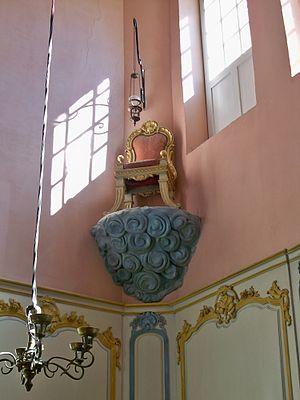
Synagogue de Cavaillon, Vaucluse, France
La synagogue de Cavaillon, située rue hébraïque, l’une des plus anciennes synagogues françaises, est édifiée par les Juifs comtadins de Cavaillon à la fin du Moyen Âge au XVᵉ siècle, les juifs ayant obtenu de l'évêque de Cavaillon l'autorisation de la construire en 1494. C'est peut-être sur les substructions de ce premier édifice qu'a lieu la reconstruction du XVIIIᵉ siècle, dont la communauté prend la décision à l'automne 1771. La synagogue est reconstruite entre 1772 et 1774 comme en témoigne l'ensemble des prix-faits et quittances qui permettent de suivre très exactement les étapes de sa reconstruction.
Les Juifs du pape vivaient dans le Comtat Venaissin et en Avignon, cédés respectivement en 1274 et 1348 au Saint-Siège et restés sous son administration jusqu'à la Révolution française en 1791. Avec les Juifs alsaciens, ils ont formé pendant plusieurs siècles l'une des deux seules communautés juives autorisées à vivre dans ce qui constitue aujourd'hui la France.
La Kabbale est une tradition ésotérique du judaïsme, présentée comme la « Loi orale et secrète » donnée par YHWH à Moïse sur le mont Sinaï, en même temps que la « Loi écrite et publique ». Elle trouve sa source dans les courants mystiques du judaïsme synagogal antique.
Élie est un prophète majeur dans les religions abrahamiques.